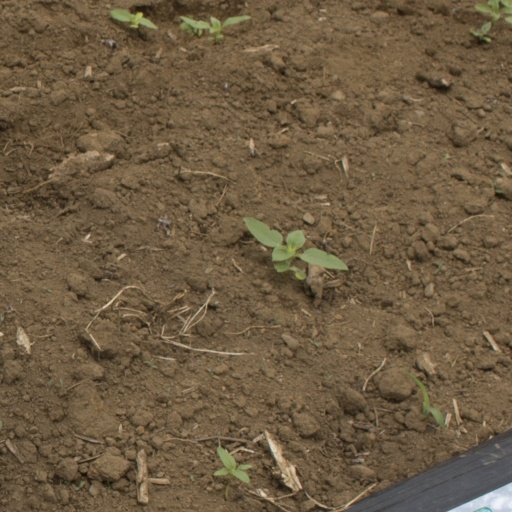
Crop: Jerusalem artichoke